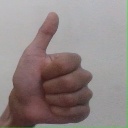
अक्षर: थ